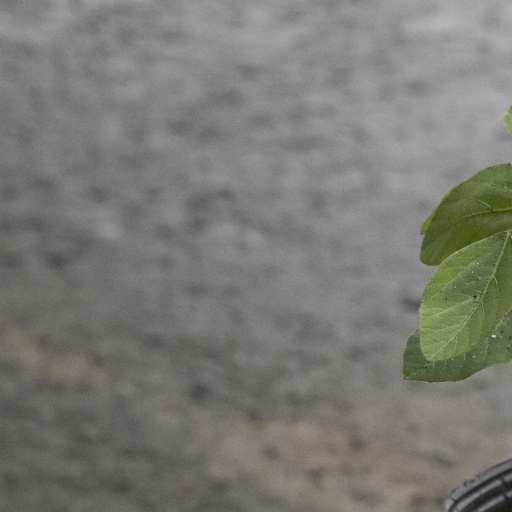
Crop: soybean